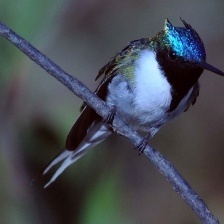
Species: HORNED SUNGEM
Scientific name: HELIACTIN BILOPHUS
ImageNet parent category: hummingbird